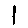
Label: 1